Emu Park, Queensland

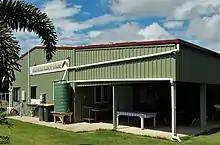
Emu Park Men's Shed, 2022

The Emu Park Post Office was eventually relocated from the railway station to Pattison Street where the Edmistone family ran it for 65 years. It was eventually relocated again to the Emu Park Arcade in Granville Street and taken over by Kerry Kay in 1997 who ran it until his retirement in 2021. The Emu Park Post Office was relocated again to its existing location in the former general store on the corner of Hill Street and Pattison Street in April 2018.